Stephen John Roth

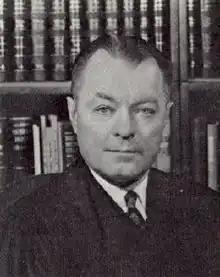
Roth as U.S. District Judge

Stephen John Roth (April 21, 1908 – July 11, 1974) was a United States district judge of the United States District Court for the Eastern District of Michigan.